Lacock Abbey

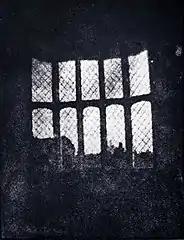
A latticed window in Lacock Abbey, photographed by William Fox Talbot in 1835. Shown here in positive form, this may be the oldest extant photographic negative made in a camera.

Lacock Abbey prospered throughout the Middle Ages. The rich farmlands which it had received from Ela ensured it a sizeable income from wool.